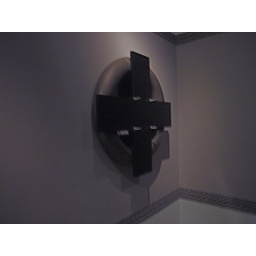
A sign on the wall in a corridor leading to a torture cell.